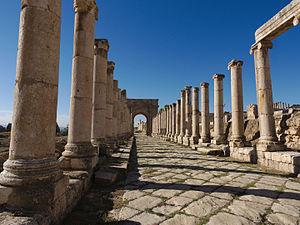
Colonnes du Cardo à proximité de la porte nord